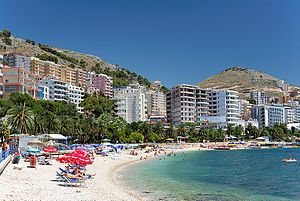
Sarandë / Galleri
Sarandë er en by og kommune i det sydlige Albanien, med et indbyggertal pr. 2011 på ca. 20.000. Byen er en del af distriktet Qark Vlora. Sarandë ligger ved bredden af det Ioniske Hav, overfor den græske ø Korfu.